Mass surveillance industry

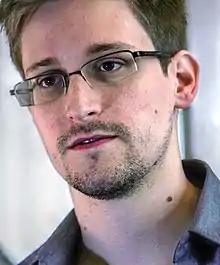
From March to June 2013, Edward Snowden took a pay cut to work at Booz Allen Hamilton so that he could download additional top-secret documents.

Booz Allen Hamilton is a publicly traded company that is majority-owned by The Carlyle Group, a global asset management firm specializing in private equity, based in Washington, D.C. Founded in 1914 by Edwin G. Booz, Booz Allen Hamilton became one of the most profitable private contractors by supplying tens of thousands of intelligence analysts to the U.S. federal government. During the fiscal year of 2013, Booz Allen Hamilton derived 99% of its income from the government, and the largest portion of its revenue (16%) came from the U.S. Army. Half of its employees carry top secret security clearances. In the first half of 2013, Booz Allen Hamilton has won numerous contracts, including: